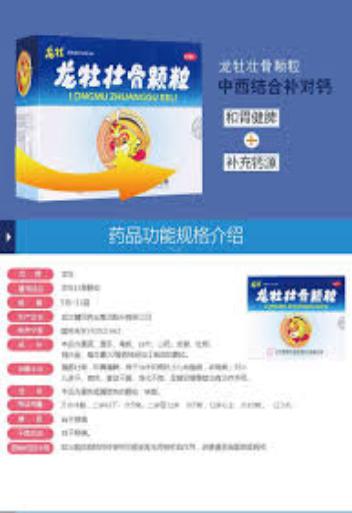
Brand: longmu-1
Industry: Medical